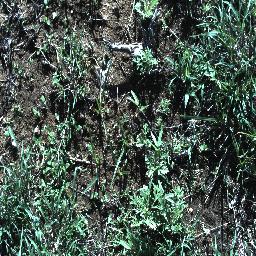
Label: parthenium